Wisconsin Card Sorting Test

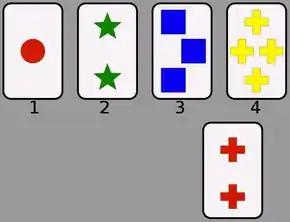
Screenshot from the PEBL computerized version of the Wisconsin Card sort

The Wisconsin Card Sorting Test (WCST) is a neuropsychological test of set-shifting, which is the capability to show flexibility when exposed to changes in reinforcement. The WCST was written by David A. Grant and Esta A. Berg. "The Professional Manual for the WCST" was written by Robert K. Heaton, Gordon J. Chelune, Jack L. Talley, Gary G. Kay, and Glenn Curtiss.